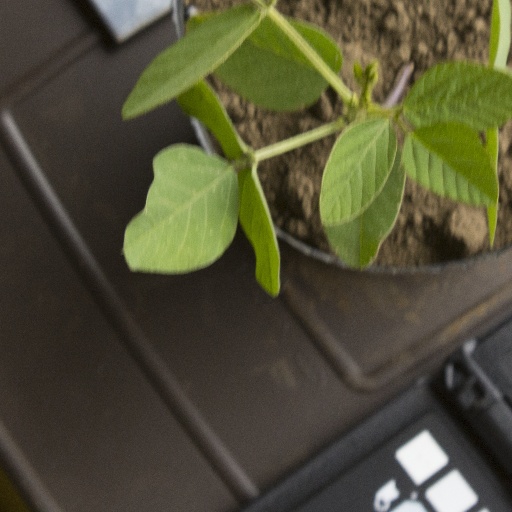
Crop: soybean